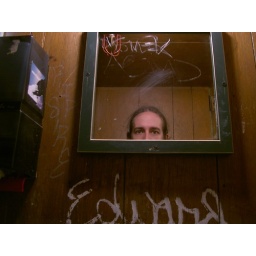
(cortex) selfportrait in a bar's bathroom mirror